Taipei Grand Mosque

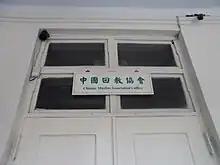
Office of the Chinese Muslim Association in Taipei Grand Mosque

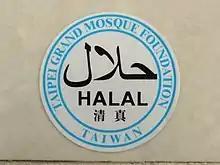
Halal sticker by Taipei Grand Mosque Foundation

Taipei Grand Mosque is a place for Muslims in Taiwan to perform their five daily prayers, including the Friday prayer on Friday afternoon, Eid prayers, Tarawih prayers in the evening during the fasting month, and funeral prayers for the deceased.